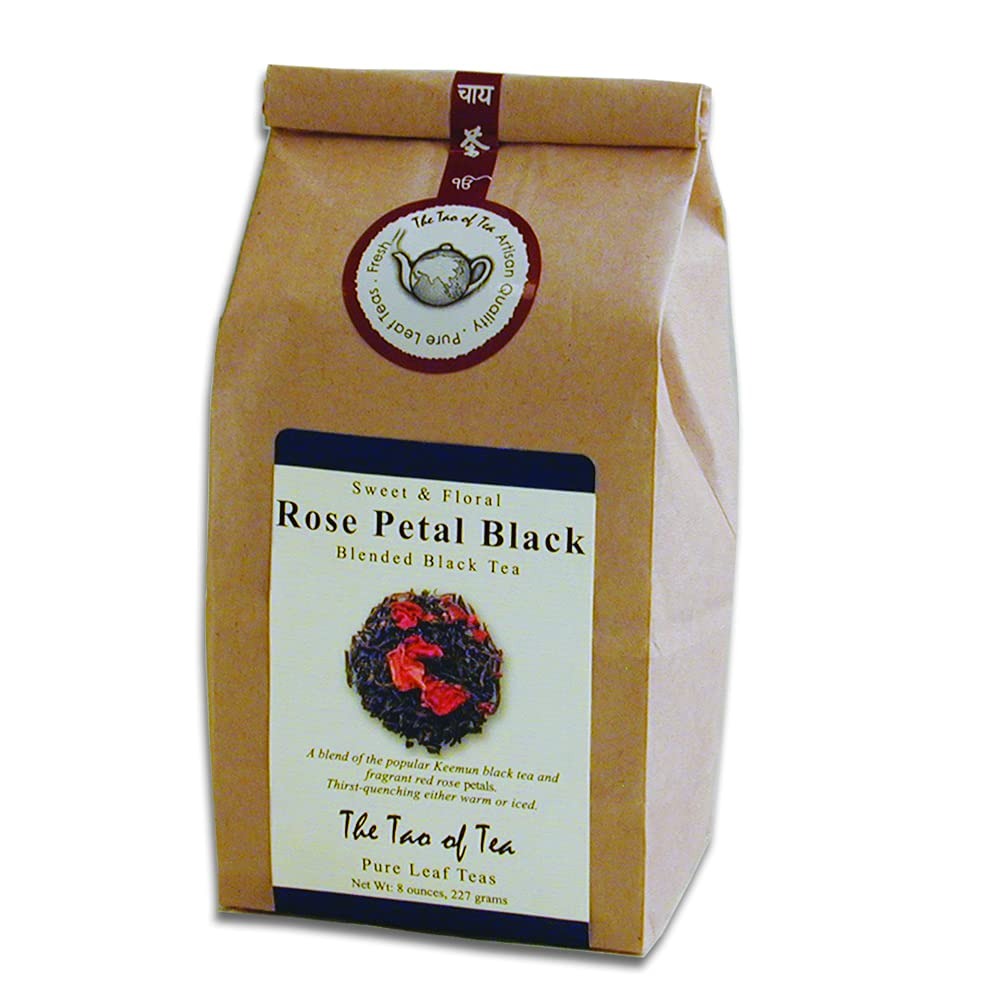
Item Name: The Tao of Tea, Rose Petal Black Tea, 8 Ounce Bag
Bullet Point 1: Distinct, sweet, cooling aroma that lends great balance to the blend.
Bullet Point 2: 8-Ounce Bag
Bullet Point 3: Handcrafted Tea from The Tao of Tea
Value: 8.0
Unit: Ounce

Price: 23.255